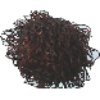
Label: Rambutan 1